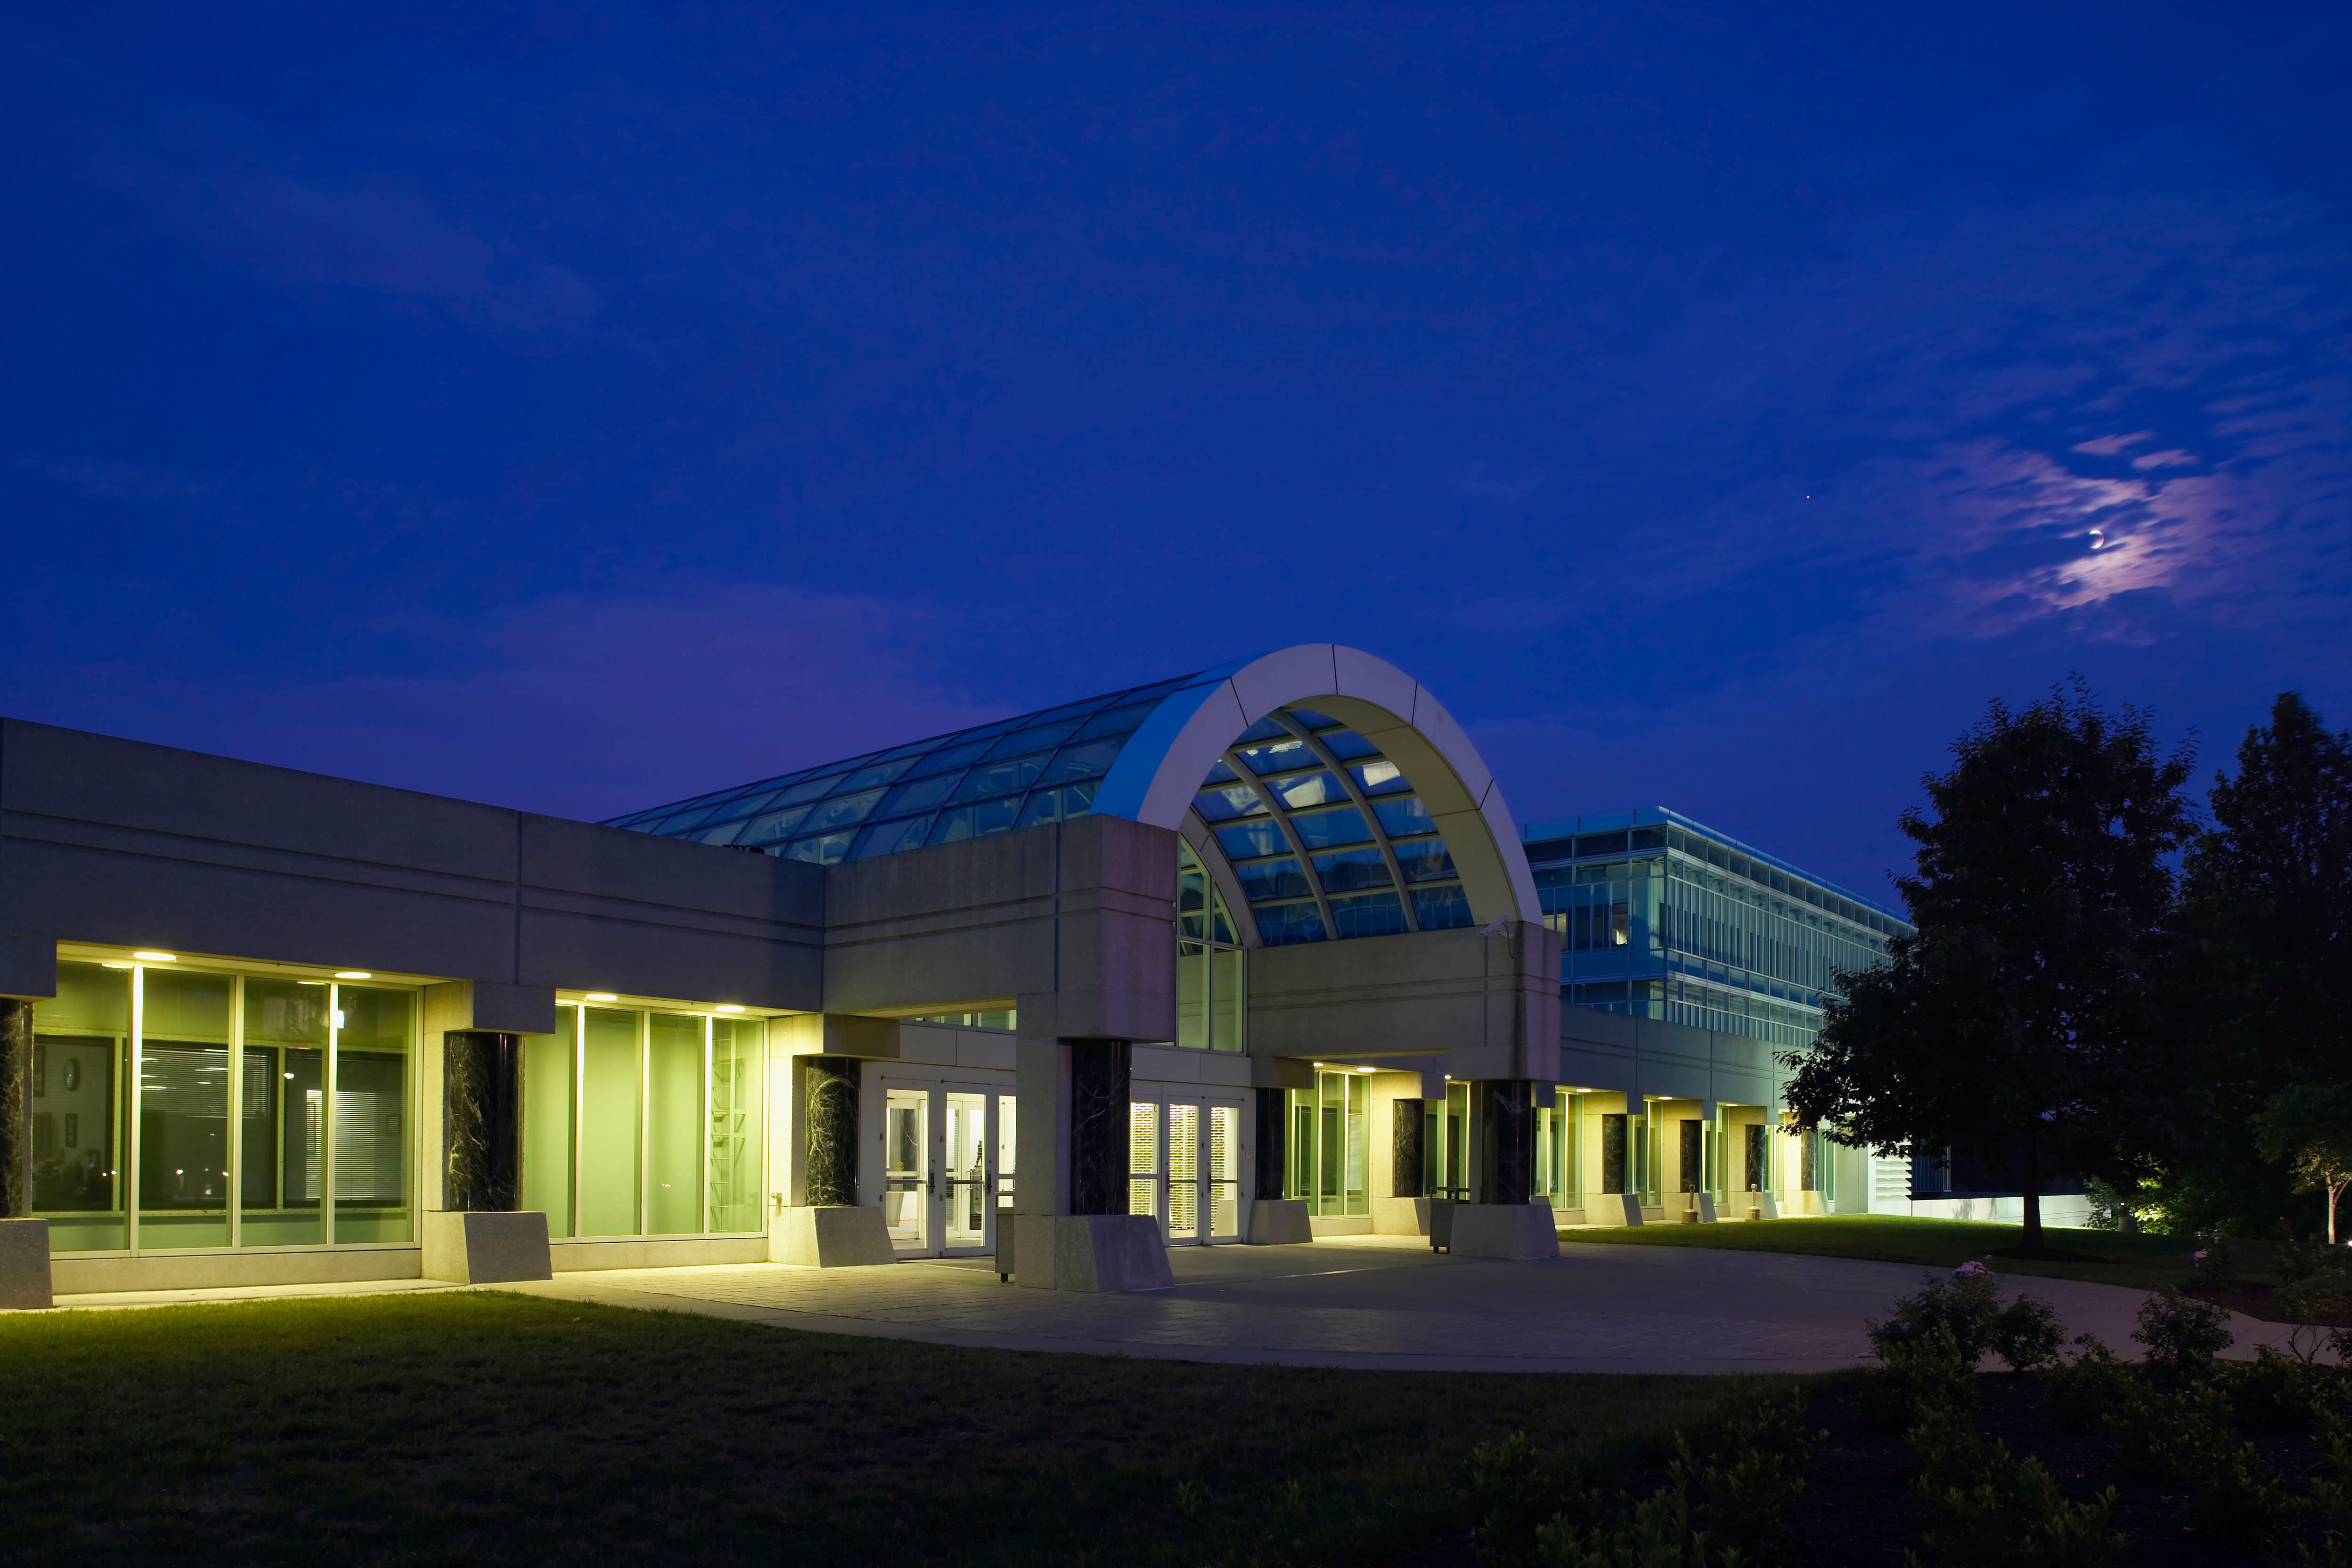
architecture, structure, sky, night, house, building, evening, landmark, facade, lighting, theatre, lights, clouds, estate, langley, headquarters, virginia, convention center, cia headquarter, central intelligence agency